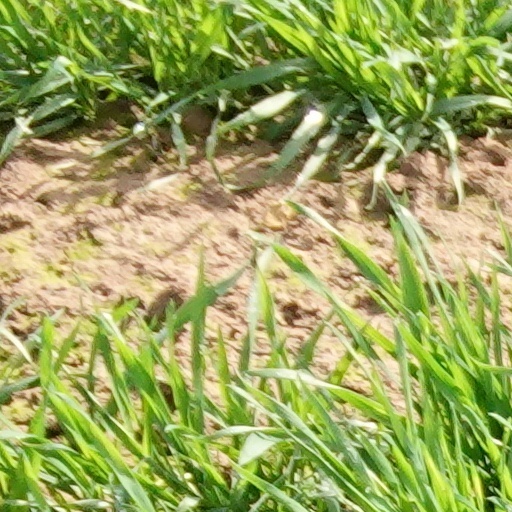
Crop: wheat